KochiKame: Tokyo Beat Cops

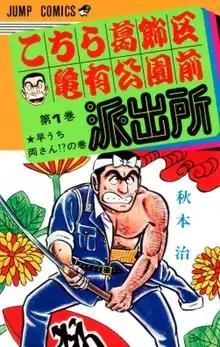
First volume cover, featuring Kankichi Ryotsu

, often shortened to and known in English as KochiKame: Tokyo Beat Cops, is a Japanese comedy manga series written and illustrated by Osamu Akimoto. It takes place in the present day, in and around a neighborhood police station (kōban) in the downtown part of Tokyo, and revolves around the misadventures of middle-aged cop Kankichi Ryotsu.